Battle of Buna–Gona

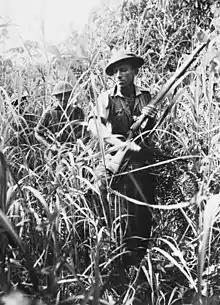
A patrol pushes its way through thick kunai grass. AWM014181

Areas not waterlogged were either dense jungle or swathes of kunai grass. Coconut plantations filled the wider areas of dry ground along the coastal strip but had been neglected and undergrowth had reclaimed the ground. The dense kunai grass could grow to 6 feet (nearly 2 m) and the leaves were broad and sharp. Temperatures over the period of the battle ranged from but with a humidity of 82 percent, this could be oppressive. In the humid conditions, kunai grass trapped the heat and it was not uncommon for temperatures to reach .